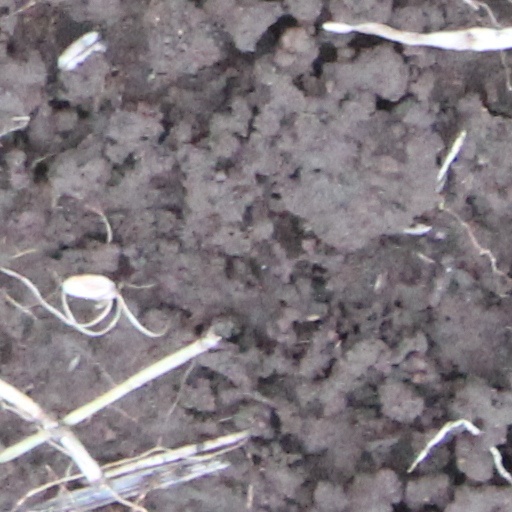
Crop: wheat